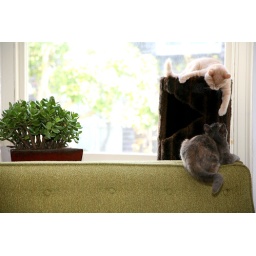
My cute kitties in the window at home.